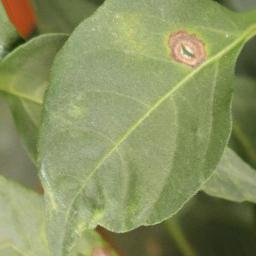
Label: cercospora